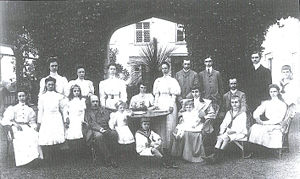
René af Bourbon-Parma / Fødsel og opvækst
Hertug Robert 1. af Parma med sin familie i 1906.
Prins René af Bourbon-Parma var en fransk-italiensk prins, der var søn af Robert 1., hertug af Parma og dennes anden hustru Maria Antonia af Portugal. Han var af en børneflok på 24, hvoraf de mest prominente var Kejserinde Zita af Østrig og Felix, som var gift med storhertuginde Charlotte af Luxembourg.